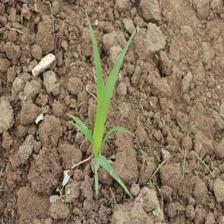
Label: Sorghum